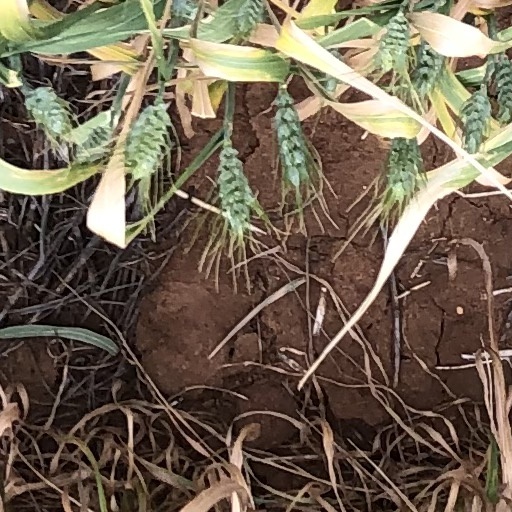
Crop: wheat